Parc de Belleville

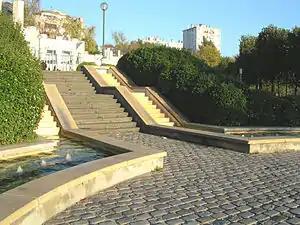
The Parc de Belleville fountain in Paris

The Parc de Belleville is located on the hill of Belleville, its 108 metres making it the highest park in Paris. At the summit of the park, an almost thirty-metre tall terrace provides a panoramic view of the city. The park was conceived by the architect François Debulois and the landscaper Paul Brichet. It was inaugurated in 1988.